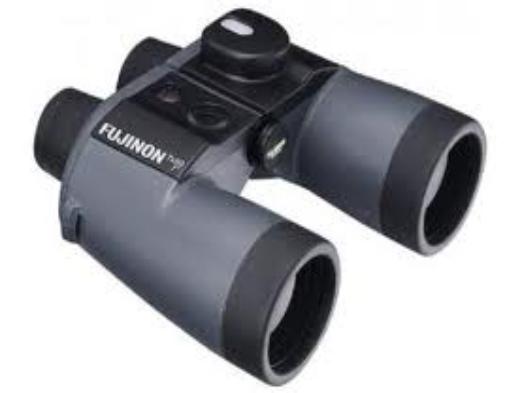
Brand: Fujinon
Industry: Electronic